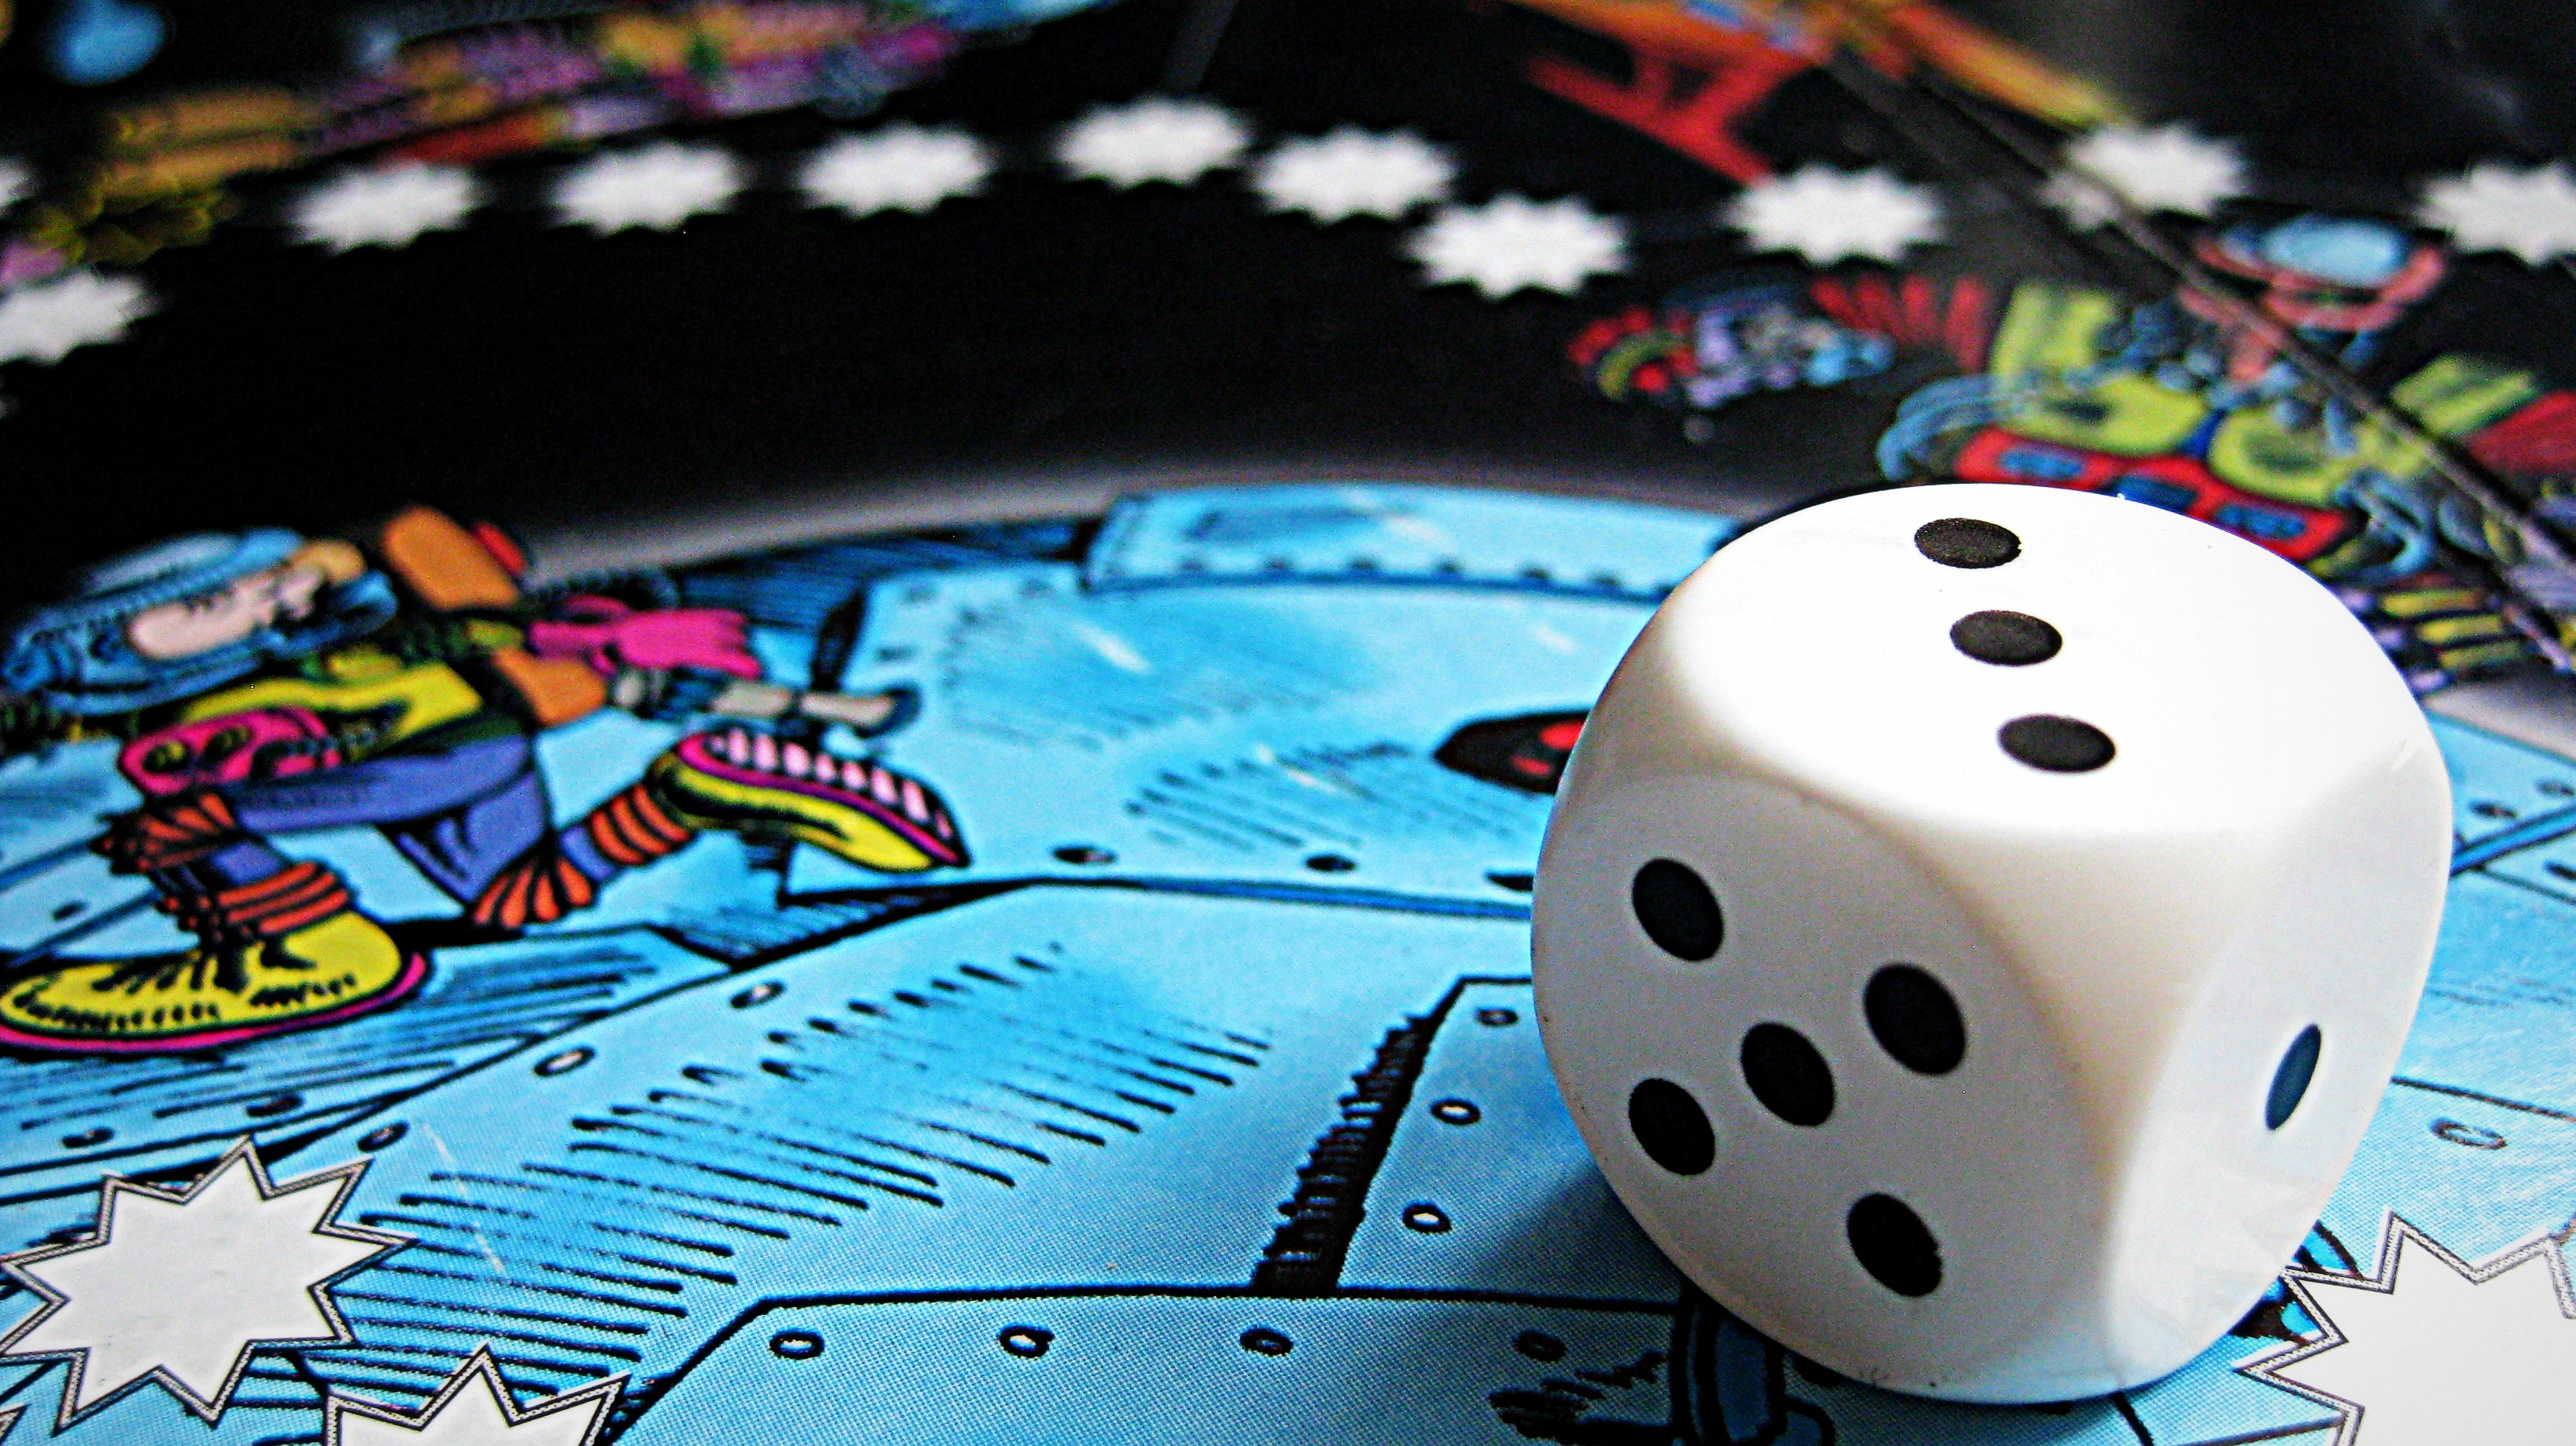
game, play, recreation, blue, board game, numbers, sports, strategy, cube, die, games, luck, indoor games and sports, tabletop game